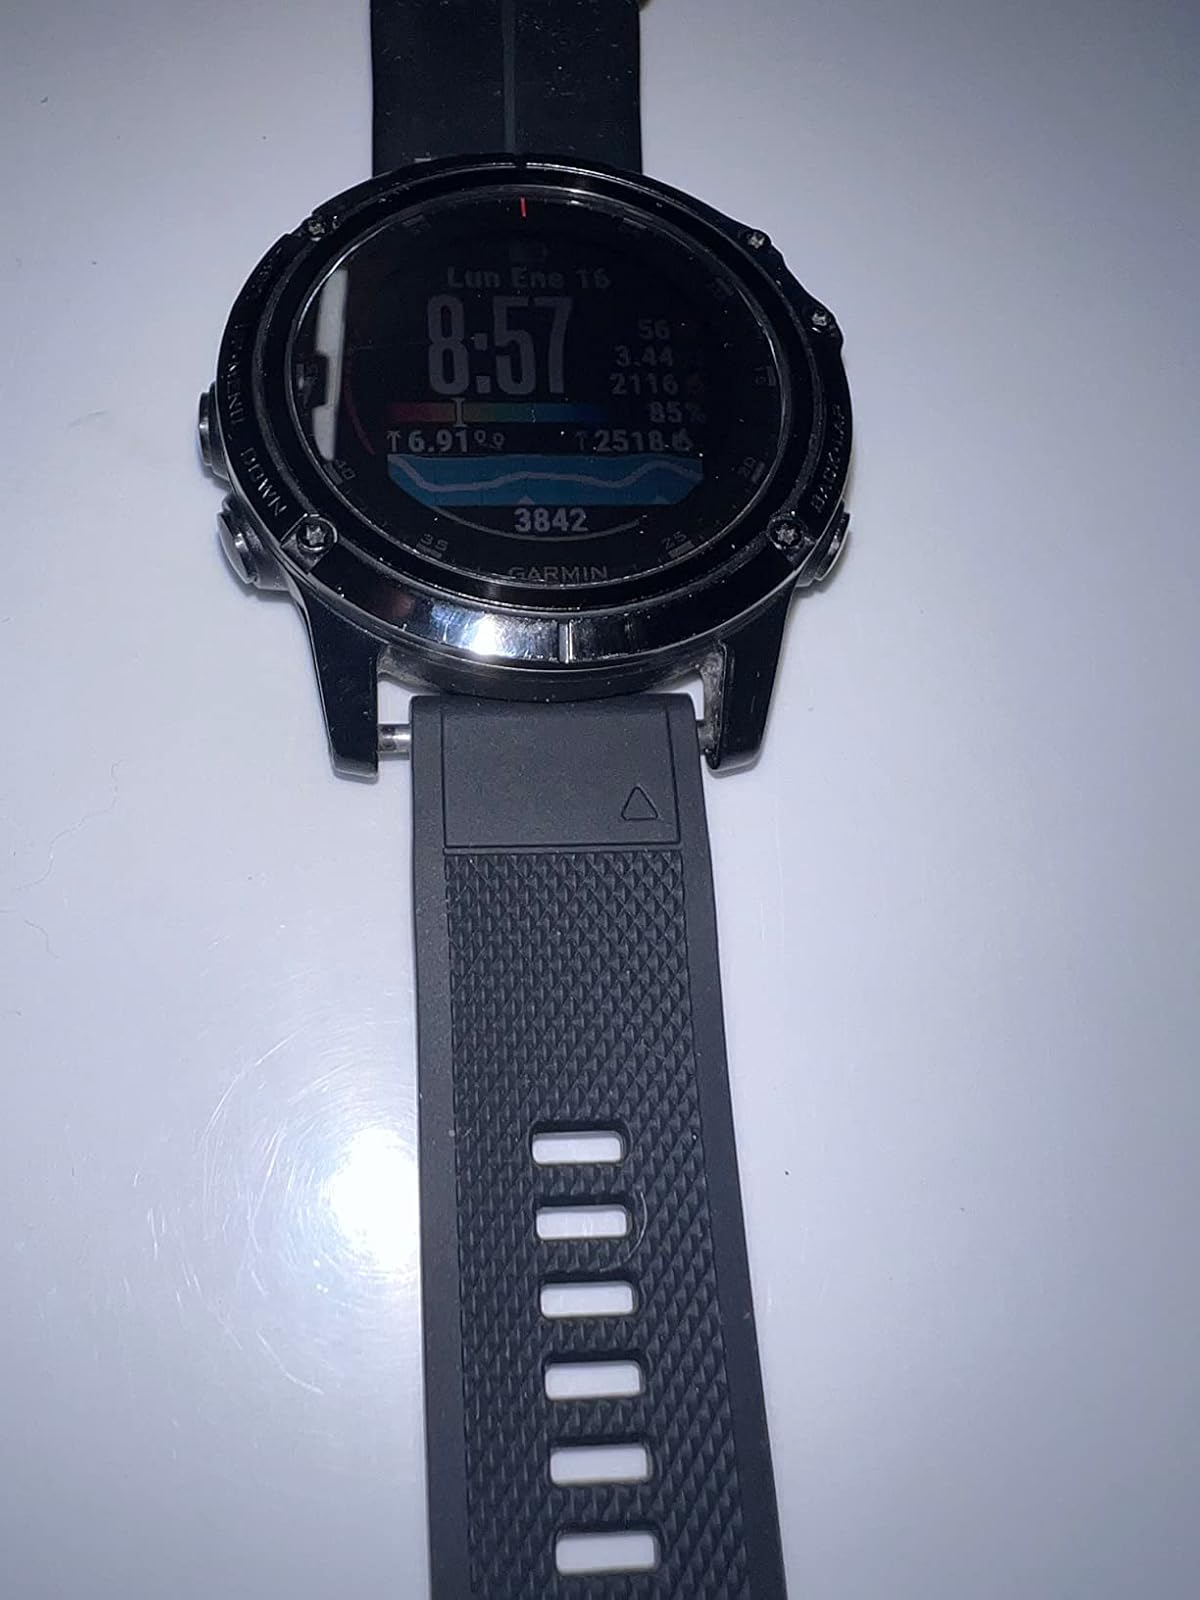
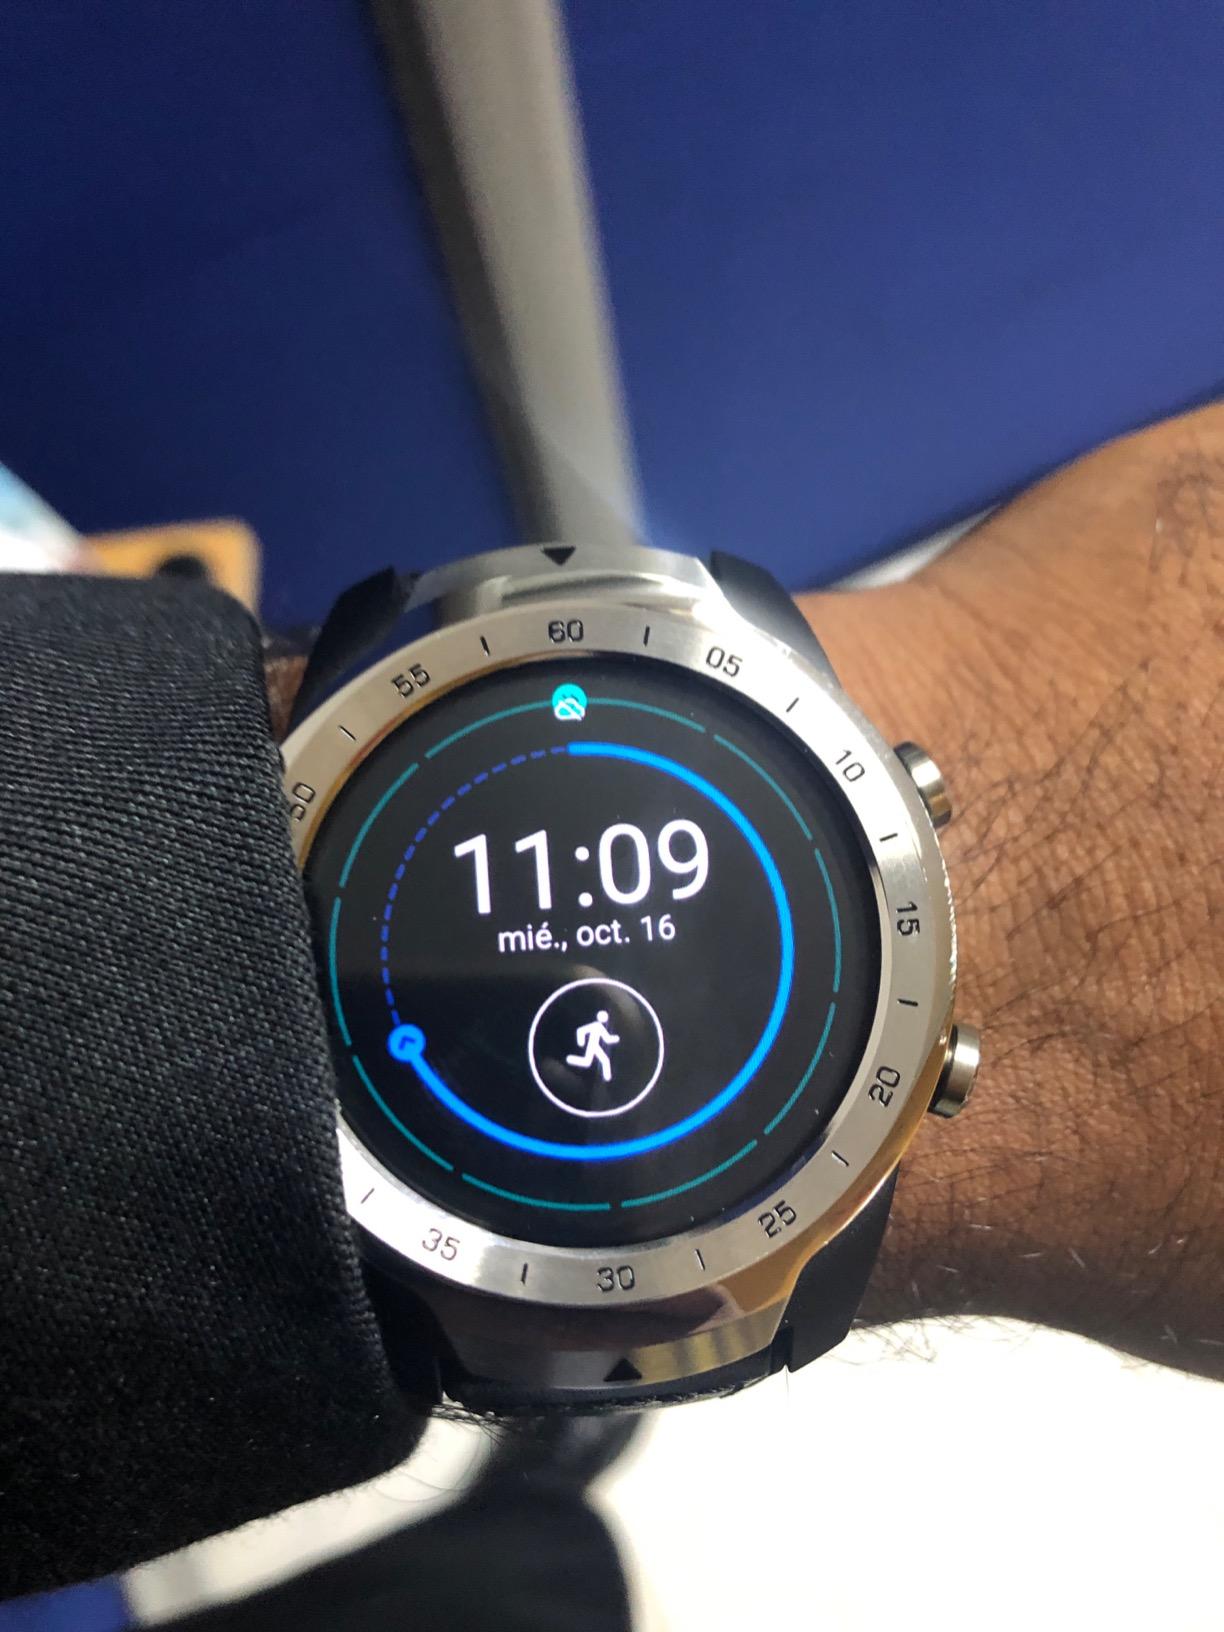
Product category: smartwatch
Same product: no